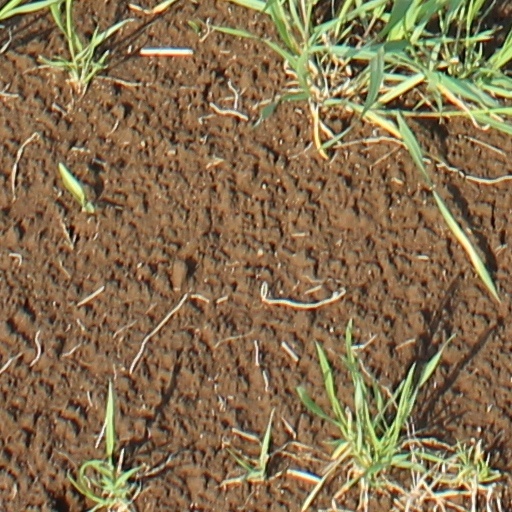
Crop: wheat